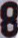
Number: 8